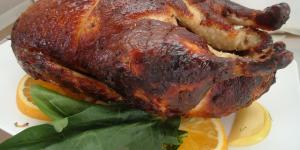
pechugas de pato lacado